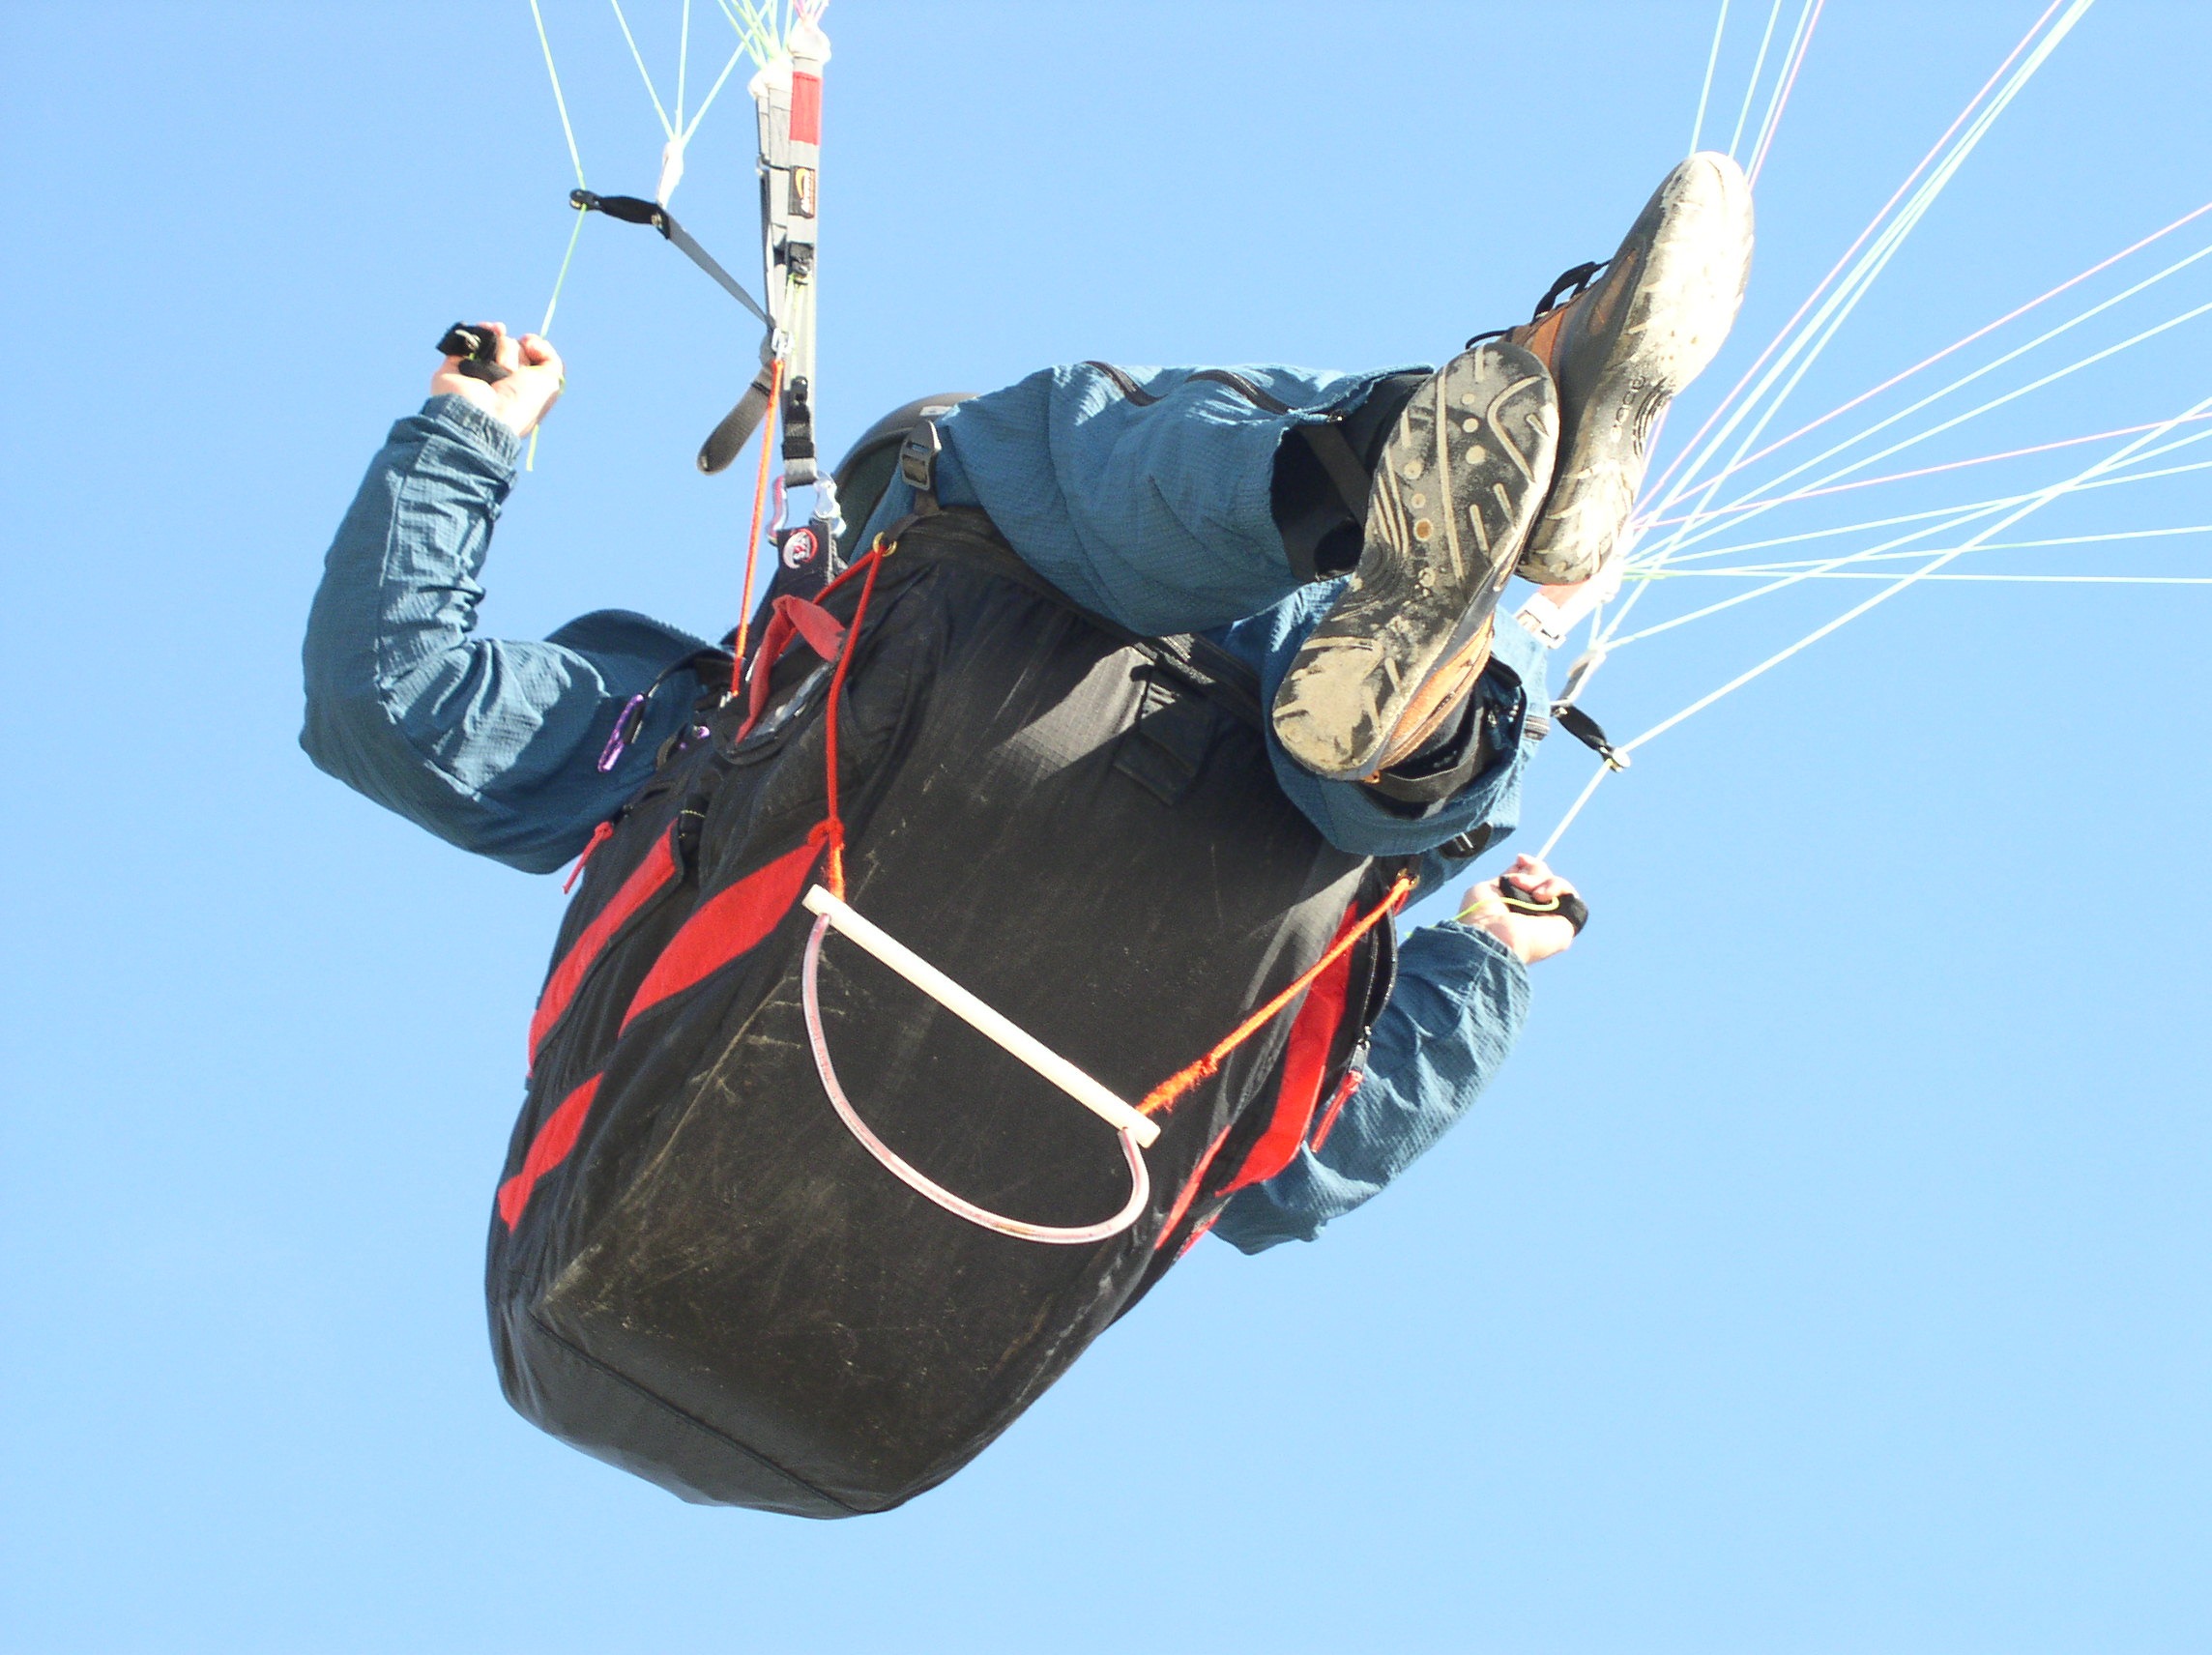
sky, jumping, extreme sport, parachute, paragliding, paraglide, sports, denmark, north sea, parachuting, air sports, windsports, kite sports, freestyle skiing, powered paragliding, tandem skydiving